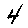
Label: 4